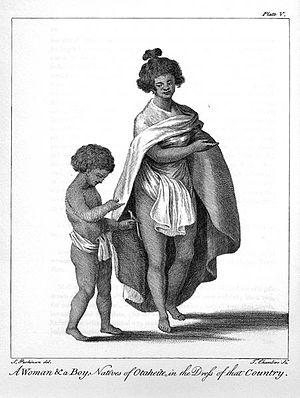
Sydney Parkinson, né vers 1745 et mort le 26 décembre 1771, est un illustrateur naturaliste écossais.